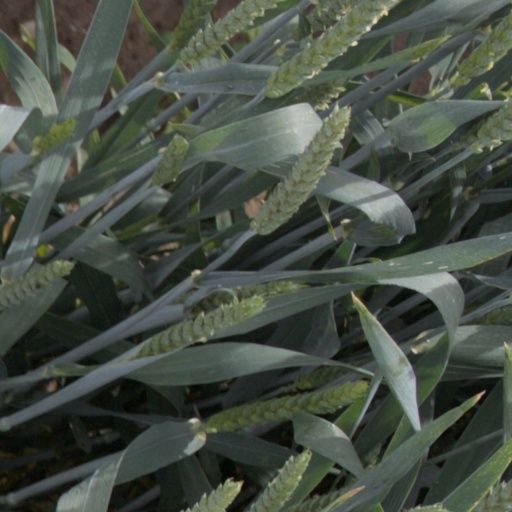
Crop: wheat